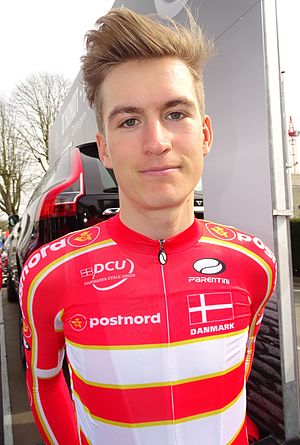
Mikkel Frølich Honoré
Mikkel Frølich Honoré i 2016.
Mikkel Frølich Honoré er en dansk cykelrytter, som kører for det professionlle cykelhold Deceuninck-Quick-Step.